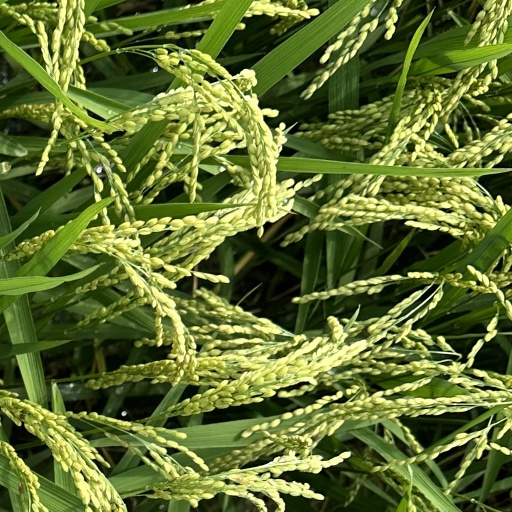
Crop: rice